Vodlozersky National Park

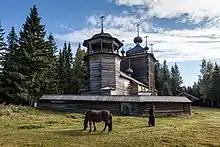
The wooden church of Ilyinsky Pogost, a recognized cultural monument, is built on an island on Lake Vodlozero

There is only one settlement in the limits of the park, the village of Kuganavolok. It is connected by road with the town of Pudozh. There is a visitor center in the village. There are also some recreation facilities as well as camping places elsewhere in the park.